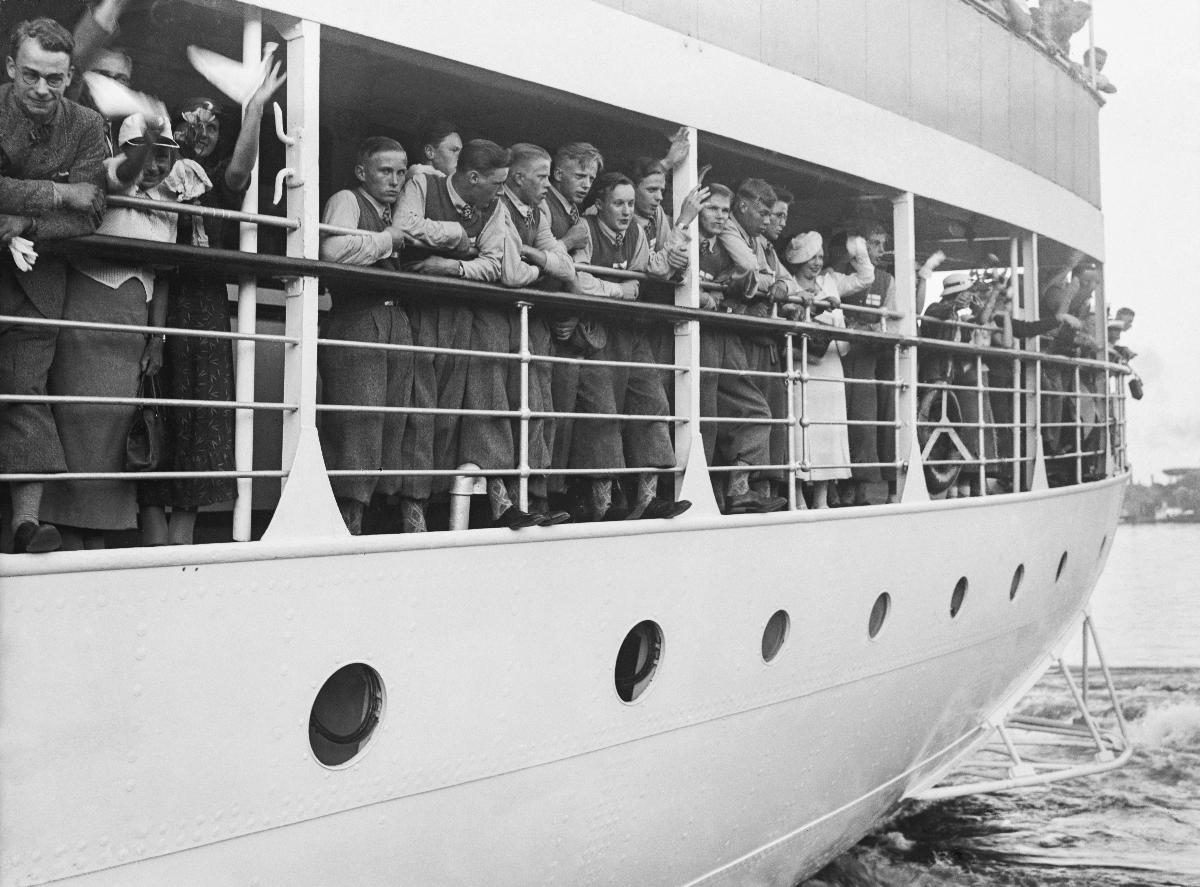
Suomalaisurheilijat lähtevät Berliinin olympialaisiin 1936
De finska idrottarna reser till olympiska spelen i Berlin 1936; Finnish sportsmen leave for Berlin Olympics 1936
sisällön kuvaus: Suomalaisurheilijat lähtevät Berliinin kesäolympialaisiin 1936. Jalkapalloilijat höyrylaiva S/S Rügenin kannella Helsingissä 29.7.1936. content description: Finnish sportsmen leave for Berlin Olympics 1936. Finnish football players aboard S/S Rügen in Helsinki 29.7.1936. innehållsbeskrivning: De finska idrottarna reser till olympiska sommarspelen i Berlin 1936. Fotbollslaget ombord på S/S Rügen i Helsingfors 29.7.1936.
Kuvaaja: Sundström, Hugo, kuvaaja
Vuosi: 1936
Paikka: Suomi, Uusimaa, Helsinki
Aiheet: urheilijat; olympialaiset; lähtö; satamat; Kesäolympialaiset 1936; HBL; athletes; Olympics; harbours; sports; sportsmen; departure; summer olympics 1936; idrottare; olympiska spelen; avfärd; hamnar; sport; idrott; sportare; olympiaden; avresa; sommarolympiaden 1936